Virtual graffiti

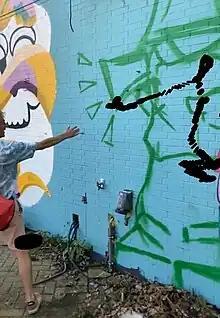
A person "spraying" virtual graffiti onto a physical wall, as see through an augmented reality interface: the black marks on the wall are only visible in a virtual reality view of the scene

Virtual graffiti consists of virtual or digital media applied to public locations, landmarks or surfaces. Virtual graffiti applications utilize augmented reality and ubiquitous computing to anchor virtual graffiti to physical landmarks or objects in the real world. The virtual content can then be viewed through digital devices. Virtual graffiti is aimed at delivering messaging and social multimedia content to mobile applications and devices based on the identity, location, and community of the user.